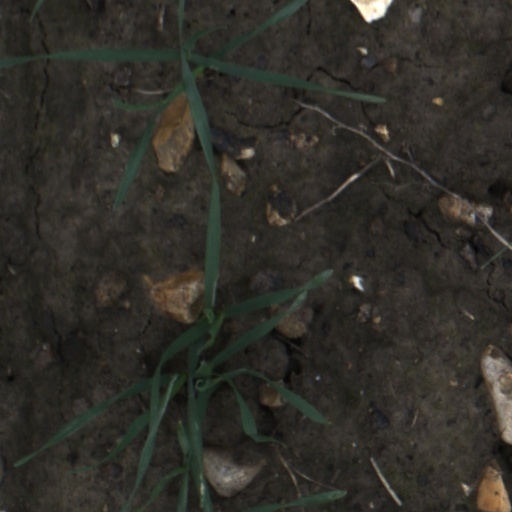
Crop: wheat